South Australian National Football League

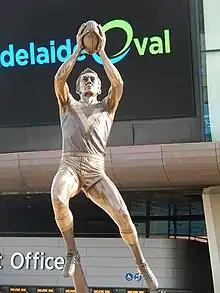
Barrie Robran helped North Adelaide become Champions of Australia in 1972

Sturt began the 1970s by defeating Glenelg in a rain-affected Grand Final by 21 points. North Adelaide secured back-to-back premiership victories over Port Adelaide in 1971 and 1972 and defeated VFL premier Carlton by one point in the end-of-season Championship of Australia match. Glenelg won their 2nd premiership, and first since 1934, defeating North Adelaide by 7 points in 1973 in the highest scoring Grand Final 21.11 (137) to 19.16 (130). Port Adelaide continued their success, winning two premierships themselves (1977, 1979), and finishing lower than 3rd only once for the decade. Other premiership winning clubs in the 1970s were Sturt (1970, 1974, 1976), Glenelg (1973), and Norwood (1975, 1978). On 4 May 1974, Central District and North Adelaide played the first game at newly opened Football Park at West Lakes. SANFL moved its administration to the new stadium, and 58,042 attended the first Grand Final at the ground later that year, with Sturt defeating Glenelg by 15 points despite kicking into a stiff breeze in the last quarter after leading by 5 points at three-quarter time. The 1975 season was highlighted by Glenelg's score of 49.23 (317) against Central District, with a winning margin of 238 points which was larger, at that time, than the previous highest score ever recorded by a side in a single game. In 1976, Sturt defeated Grand Final favourites Port Adelaide by 41 points in front of a record ticketed Football Park crowd of 66,897. Norwood won the 1978 premiership in their centenary year by beating Sturt in the Grand Final by one point after Sturt had lost just one game for the entire season. During the 1970s, an increasing number of SANFL players moved to Victoria to play in the VFL competition.